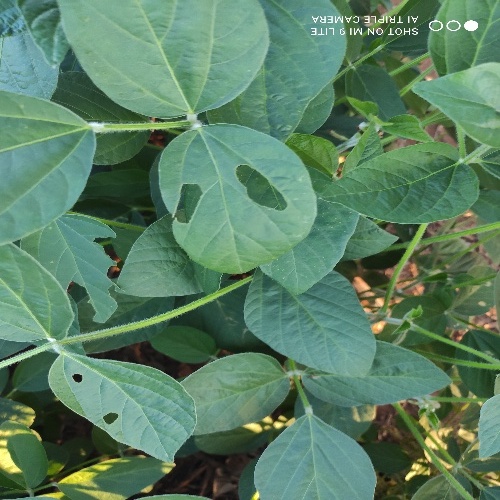
Label: Caterpillar